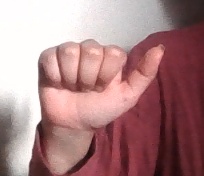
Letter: dhad